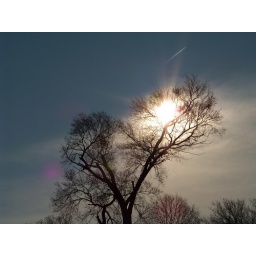
A tree at Lakeview Park silhouetted against the sky and sunrise sun. Captured in Lorain, OH.